Lorazepam

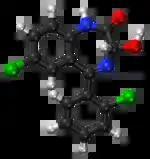

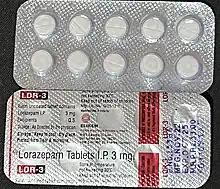
Lorazepam 3 mg scored tablets in a blister pack

Lorazepam, sold under the brand name Ativan among others, is a benzodiazepine medication. It is used to treat anxiety (including anxiety disorders), insomnia, severe agitation, active seizures including status epilepticus, alcohol withdrawal, and chemotherapy-induced nausea and vomiting. It is also used during surgery to interfere with memory formation, to sedate those who are being mechanically ventilated, and, along with other treatments, for acute coronary syndrome due to cocaine use. It can be given orally (by mouth), transdermally (on the skin via a topical gel or patch), intravenously (injection into a vein), or intramuscularly (injection into a muscle). When given by injection, onset of effects is between one and thirty minutes and effects last for up to a day.